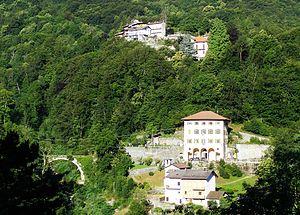
San Paolo Cervo est une commune de la province de Biella dans le Piémont en Italie.